Bay of Buena Vista

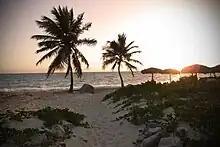
Sunset in Jardines del Rey.

The many cays that define the bay's northern limits include (west to east) Cayo Fragoso, Cayo Francés and Cayo Santa María of the Sabana-Camaguey Archipelago. Past them, the bay opens to the north-west in the Nicholas Channel and to the north-east in the Old Bahama Channel.